Thomas C. Hubbard

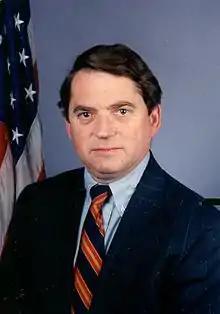
Thomas C. Hubbard

Thomas C. Hubbard (born 1943 in Kentucky) is a diplomat and former U.S. Ambassador to the Philippines (1996–2000) and South Korea (2001–04). He is currently a Senior Director for Asia at McLarty Associates and Chairman of The Korea Society.